List of UK singles chart number ones of the 2020s

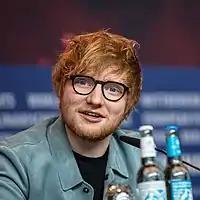
Ed Sheeran replaced his own number one single twice with ("Bad Habits" in July 2021 by "Shivers" in September 2021 and "Merry Christmas" in December 2021 by "Sausage Rolls for Everyone" in the same month. Sheeran has also spent the joint most weeks (alongside Sabrina Carpenter) at number-one during the 2020s, with 23 weeks at the summit.

The UK singles chart is a weekly record chart compiled by the Official Charts Company (OCC) on behalf of the British record industry. The chart week runs from Friday to Thursday, with the chart date given as the following Thursday.